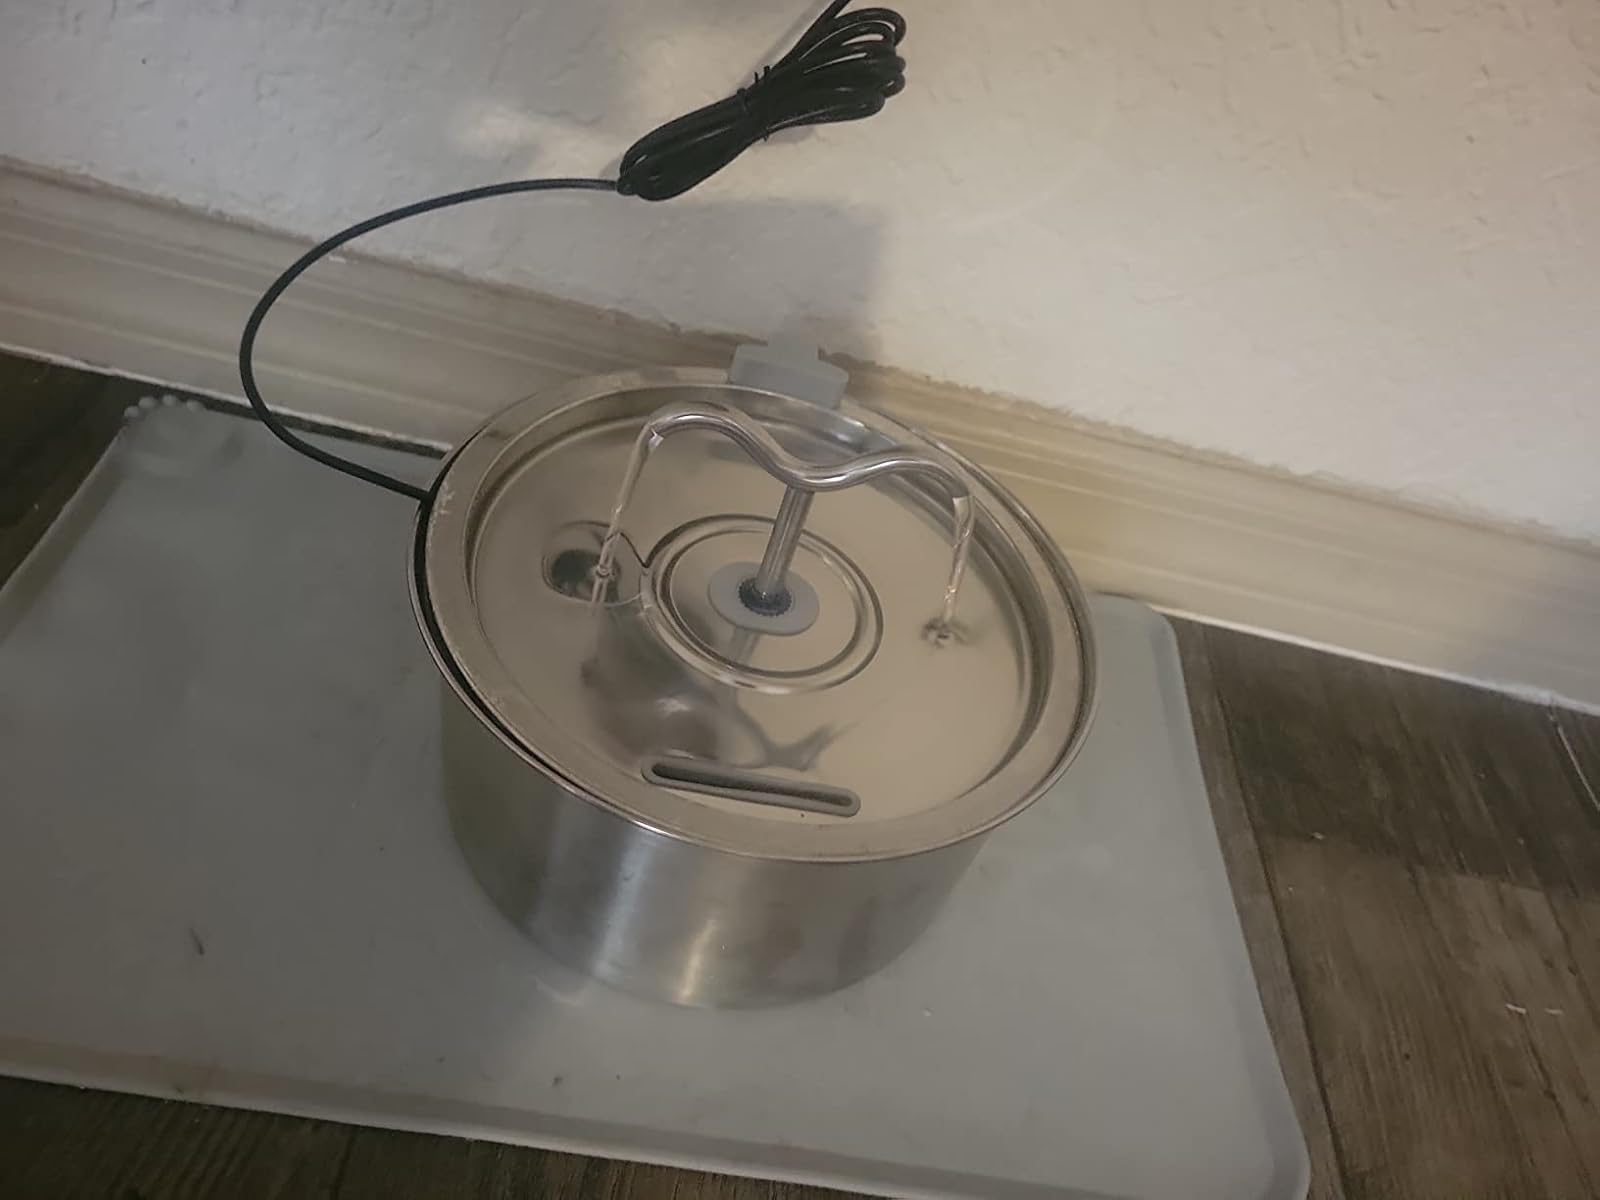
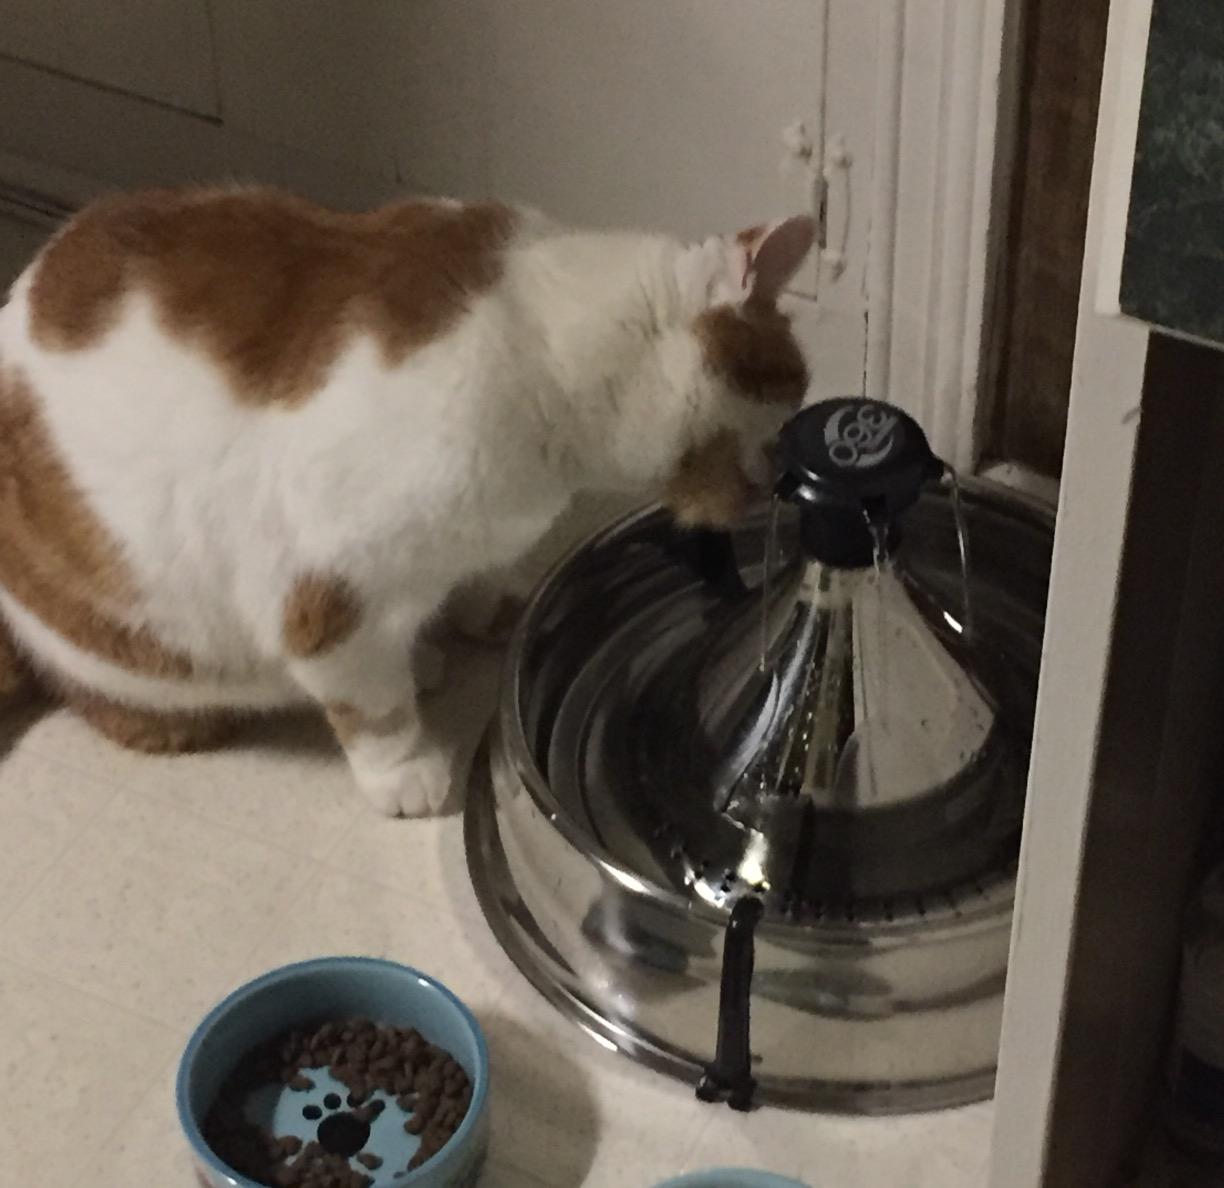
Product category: items_bowl
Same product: no